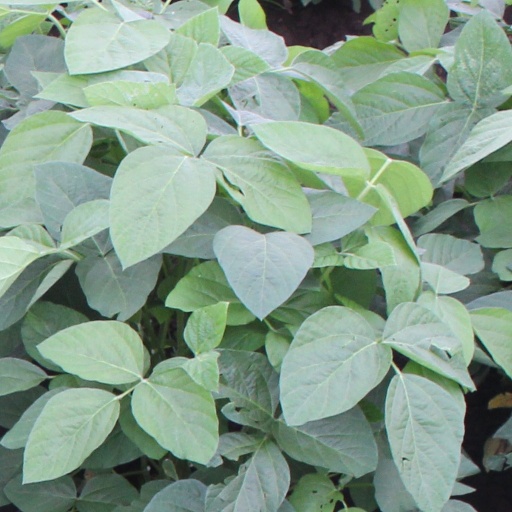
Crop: soybean